Steve Cauthen

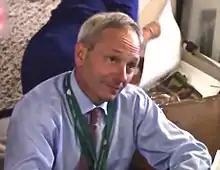
Steve Cauthen at the 2014 Belmont Stakes

In 1977 he became the first jockey to win over $6 million in a year working with agent Lenny Goodman, and in 1978 he became the youngest jockey to win the U. S. Triple Crown. Cauthen is the only jockey ever named "Sports Illustrated" Sportsman of the Year.